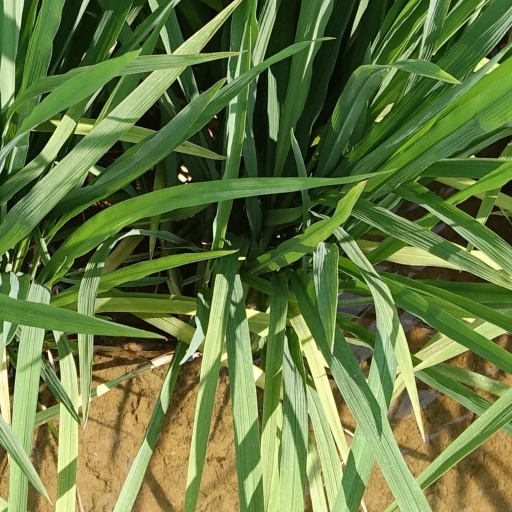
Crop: rice